Jelly bean

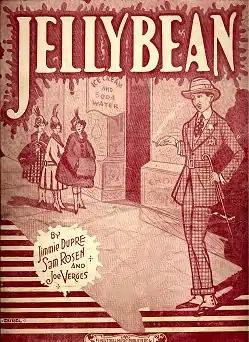
1920 sheet music cover

In United States slang during the 1910s and early 1920s, a "jellybean" or "jelly-bean" was a young man who dressed stylishly but had little else to recommend him, similar to the older terms "dandy" and "fop". F. Scott Fitzgerald published a story, "The Jelly-Bean", about such a character in 1920. While previously common, the slang word has fallen out of fashion as of 2025.